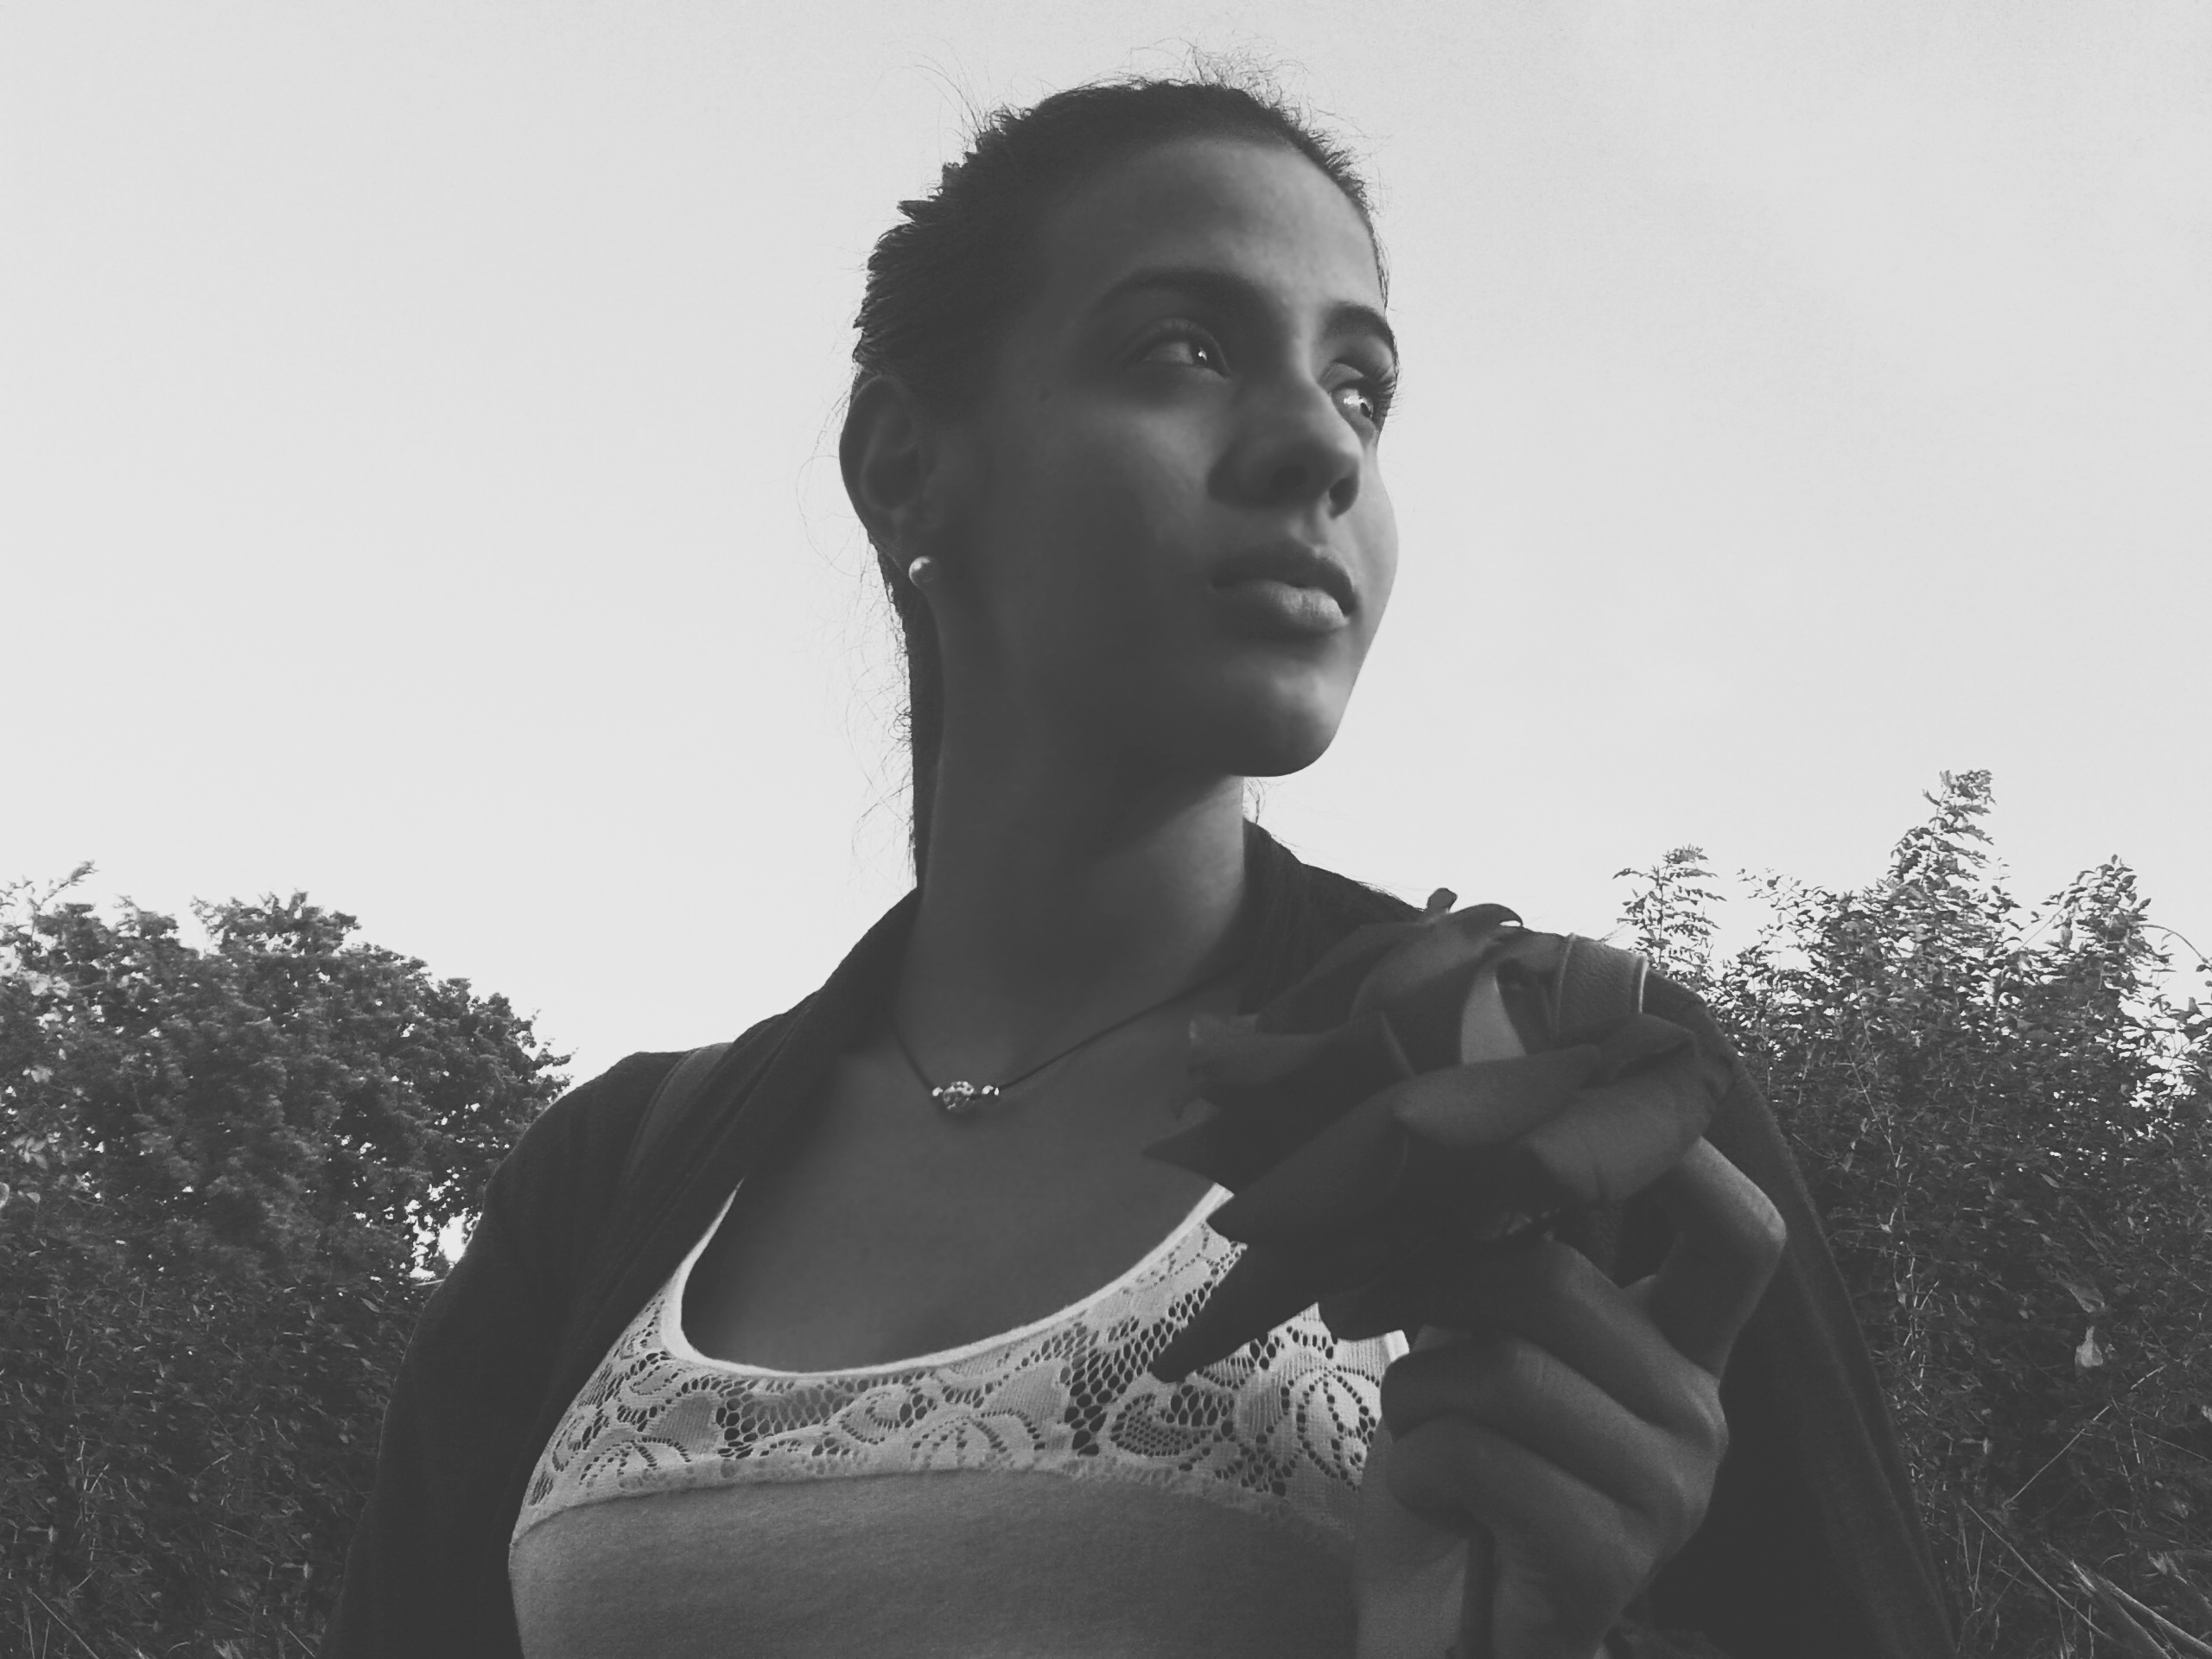
hand, person, black and white, girl, woman, white, photography, portrait, model, sitting, fashion, black, monochrome, lady, dress, head, photograph, beauty, image, photo shoot, monochrome photography, portrait photography, human positions, art model